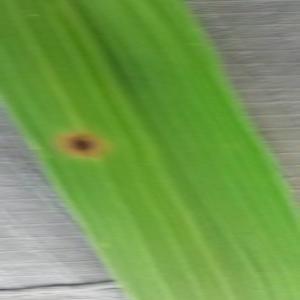
Disease: Brownspot